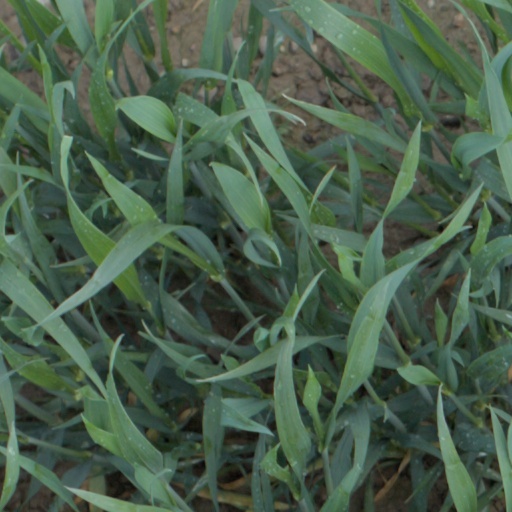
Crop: wheat